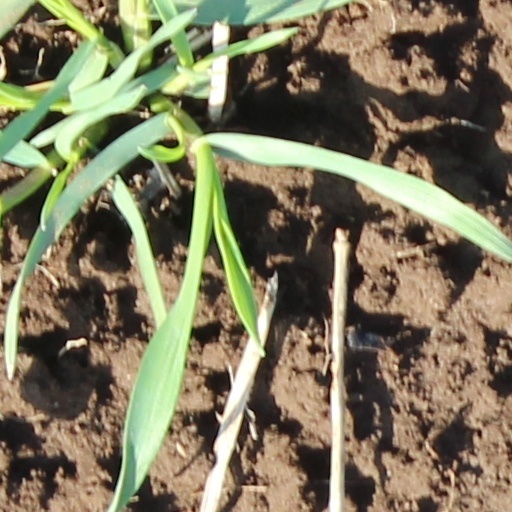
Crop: wheat